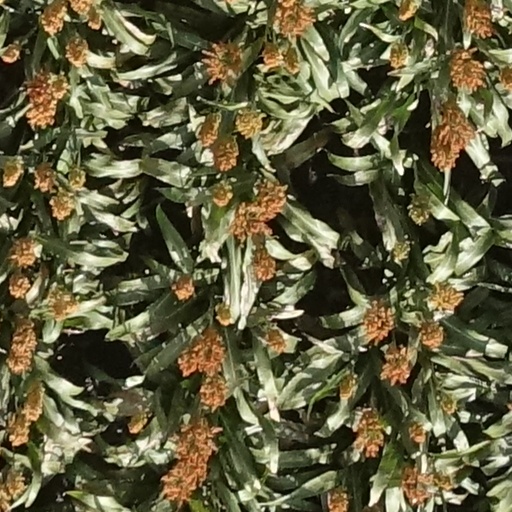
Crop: sorghum